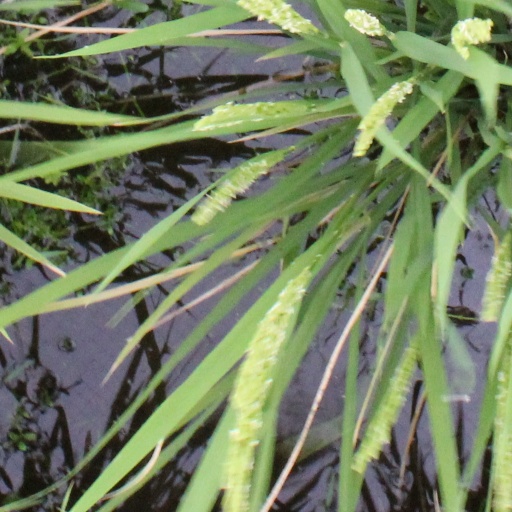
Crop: rice